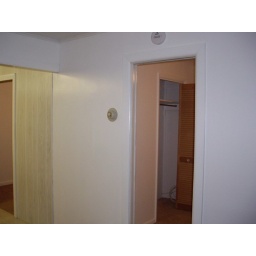
Another picture of one of the doors leading to the larger bedroom with the closet shown in the background.